Benoit Mandelbrot

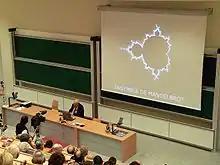
Mandelbrot speaking about the Mandelbrot set, during his acceptance speech for the Légion d'honneur in 2006

In 1975, Mandelbrot coined the term "fractal" to describe these structures and first published his ideas in the French book "Les Objets Fractals: Forme, Hasard et Dimension", later translated in 1977 as "Fractals: Form, Chance and Dimension". According to computer scientist and physicist Stephen Wolfram, the book was a "breakthrough" for Mandelbrot, who until then would typically "apply fairly straightforward mathematics ... to areas that had barely seen the light of serious mathematics before". Wolfram adds that as a result of this new research, he was no longer a "wandering scientist", and later called him "the father of fractals":